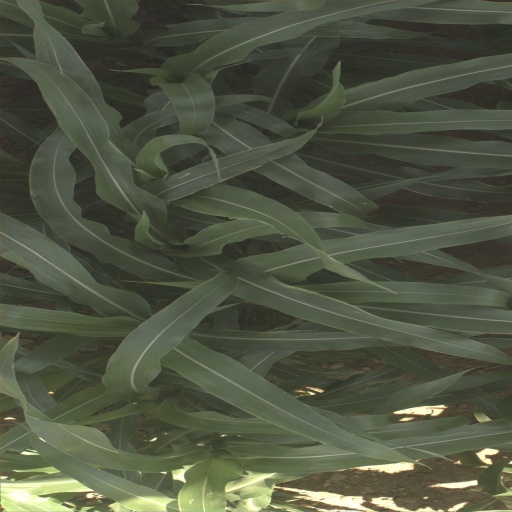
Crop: sorghum